Characters of Casualty

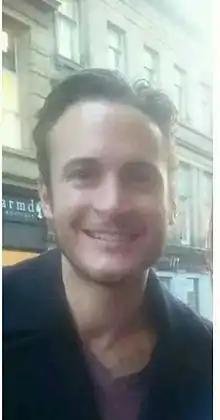
Accredited actor Gary Lucy "(pictured)" plays the character.

Valentine "Val" Kildare, played by accredited actor Gary Lucy, appeared in the tenth episode of series 29, which was originally broadcast on 15 November 2014. The episode was the first of three standalone episodes the show aired during the twenty-ninth series.